Power Hungry

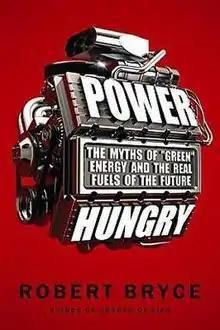

Power Hungry: The Myths of "Green" Energy and the Real Fuels of the Future is a book by Robert Bryce about energy, mainly from a United States perspective. It was published in 2010 by PublicAffairs. A short essay based on the book was released as an op-ed by the author in "The Washington Post".